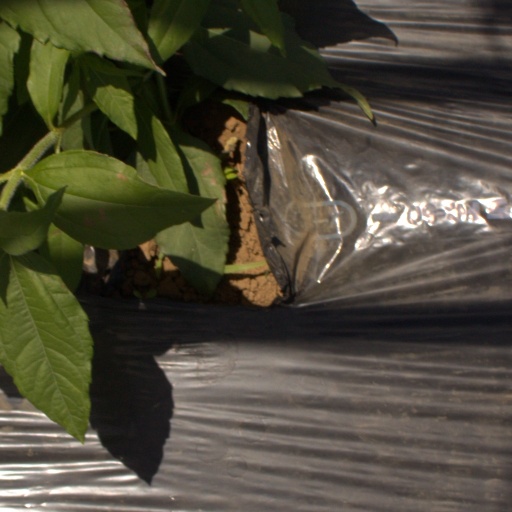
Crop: Jerusalem artichoke